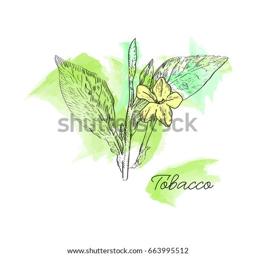
vector drawn tobacco leaves with flowers on watercolor background in a sketch style .